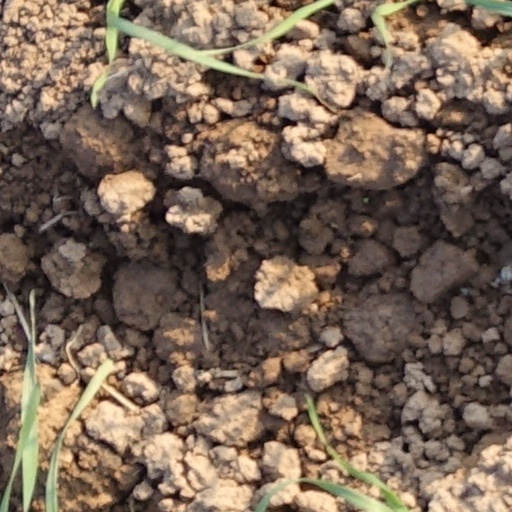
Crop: wheat